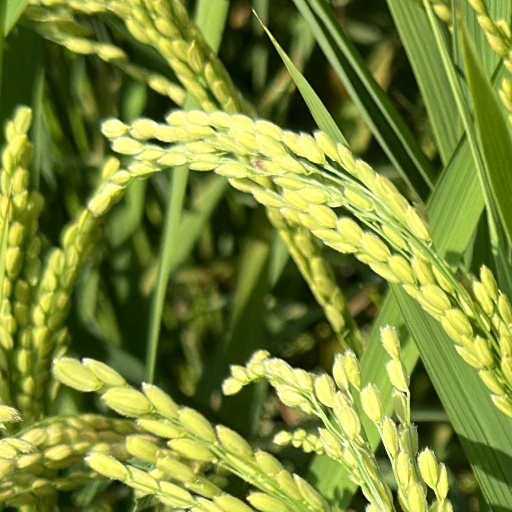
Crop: rice